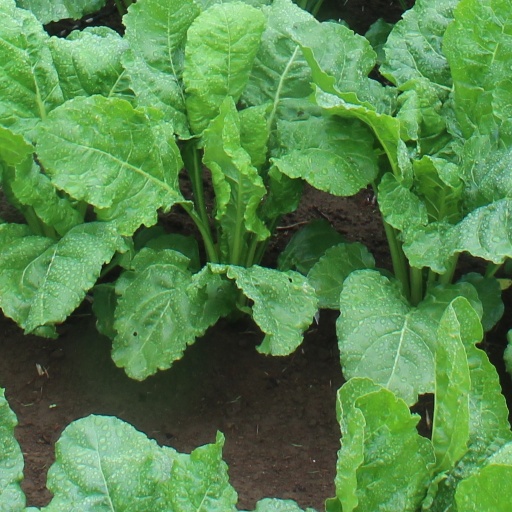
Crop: sugar beet